Malena Alterio

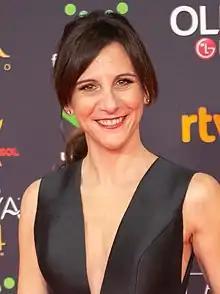
At the 34th Goya Awards in 2020

Malena Grisel Alterio Bacaicoa (born 21 January 1974) is an Argentine-born Spanish actress. She became a television icon in Spain for her performance in sitcom "Aquí no hay quien viva", playing the role of Belén López Vázquez. She is the recipient of numerous awards, such as the Goya Award for Best Actress for "Something Is About to Happen" (2023).